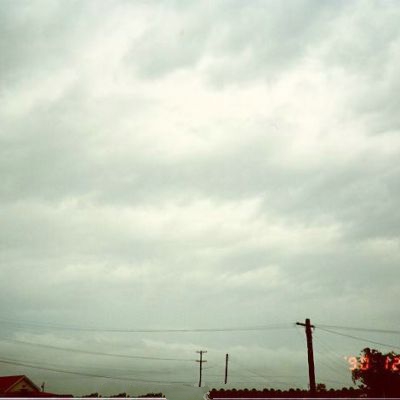
Cloud type: Stratus (St)